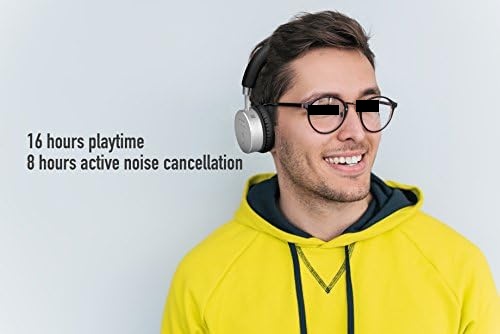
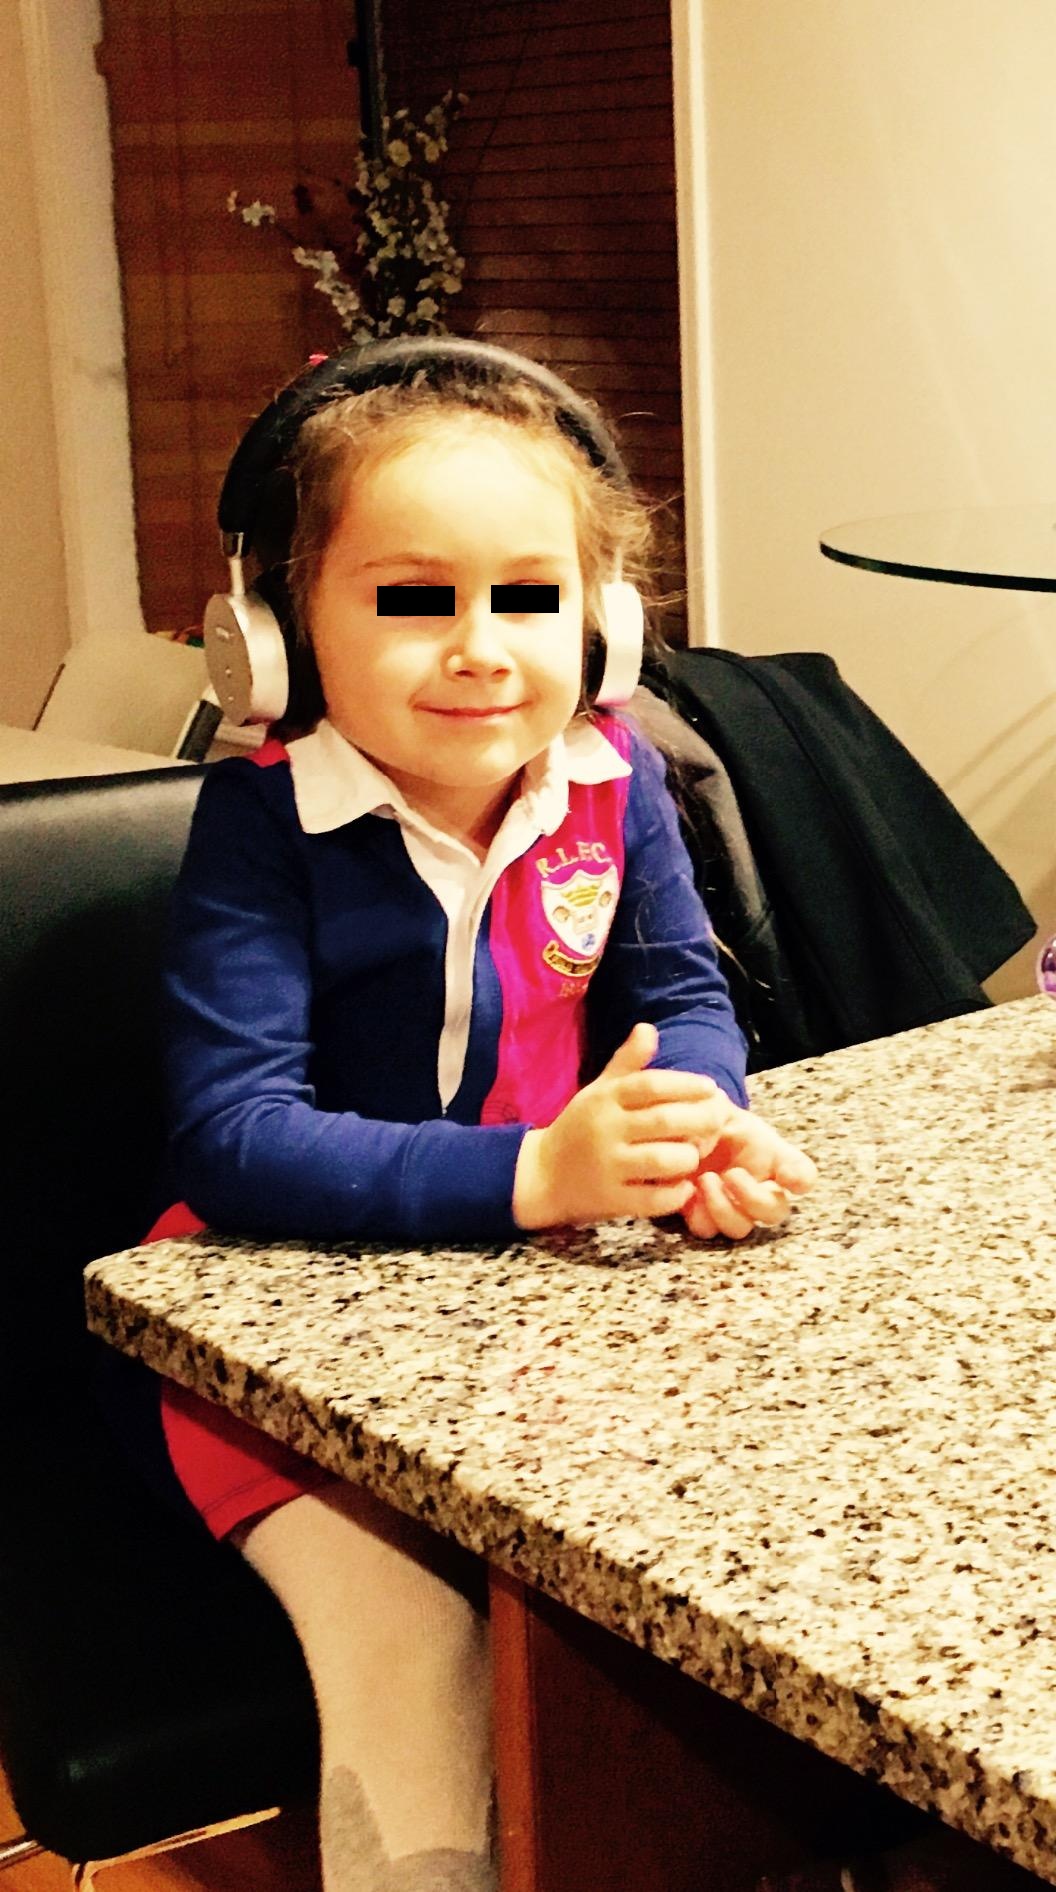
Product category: headphones
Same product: yes